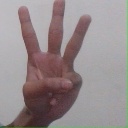
अक्षर: व